International Steel Sculpture Workshop and Symposium

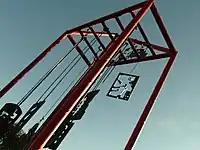
Sculptors

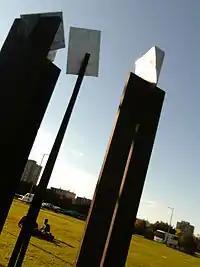
Sculptors

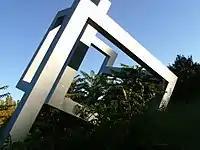
Sculptors

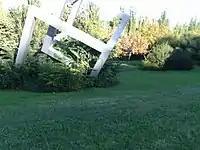
Sculptors

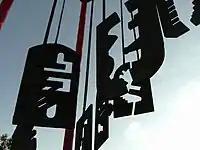
Sculptors

List of the participants of the International Steel Sculptor Workshop and Symposium in Dunaújváros'. The colony was established in 1974, which is still active in recent years in Dunaújváros. Art history brief description was published about the colony in 1987. Kunsthalle Budapest was presented the sculptor artists and their artworks between 1983 and 1985.